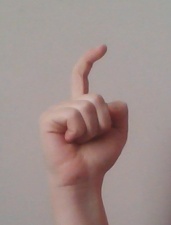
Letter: ra